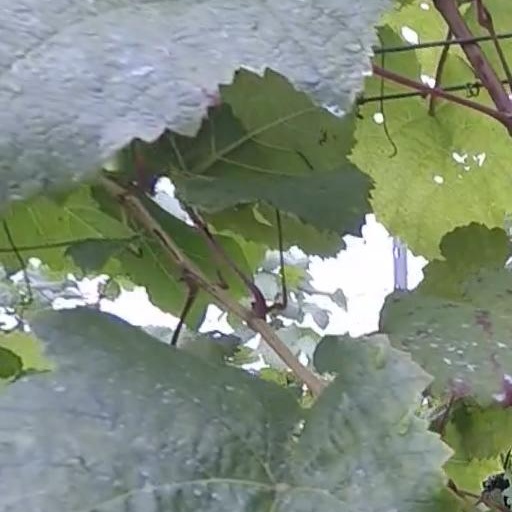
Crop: grape